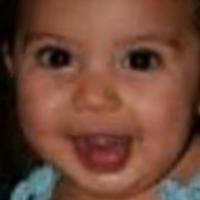
Age group: age 01-10